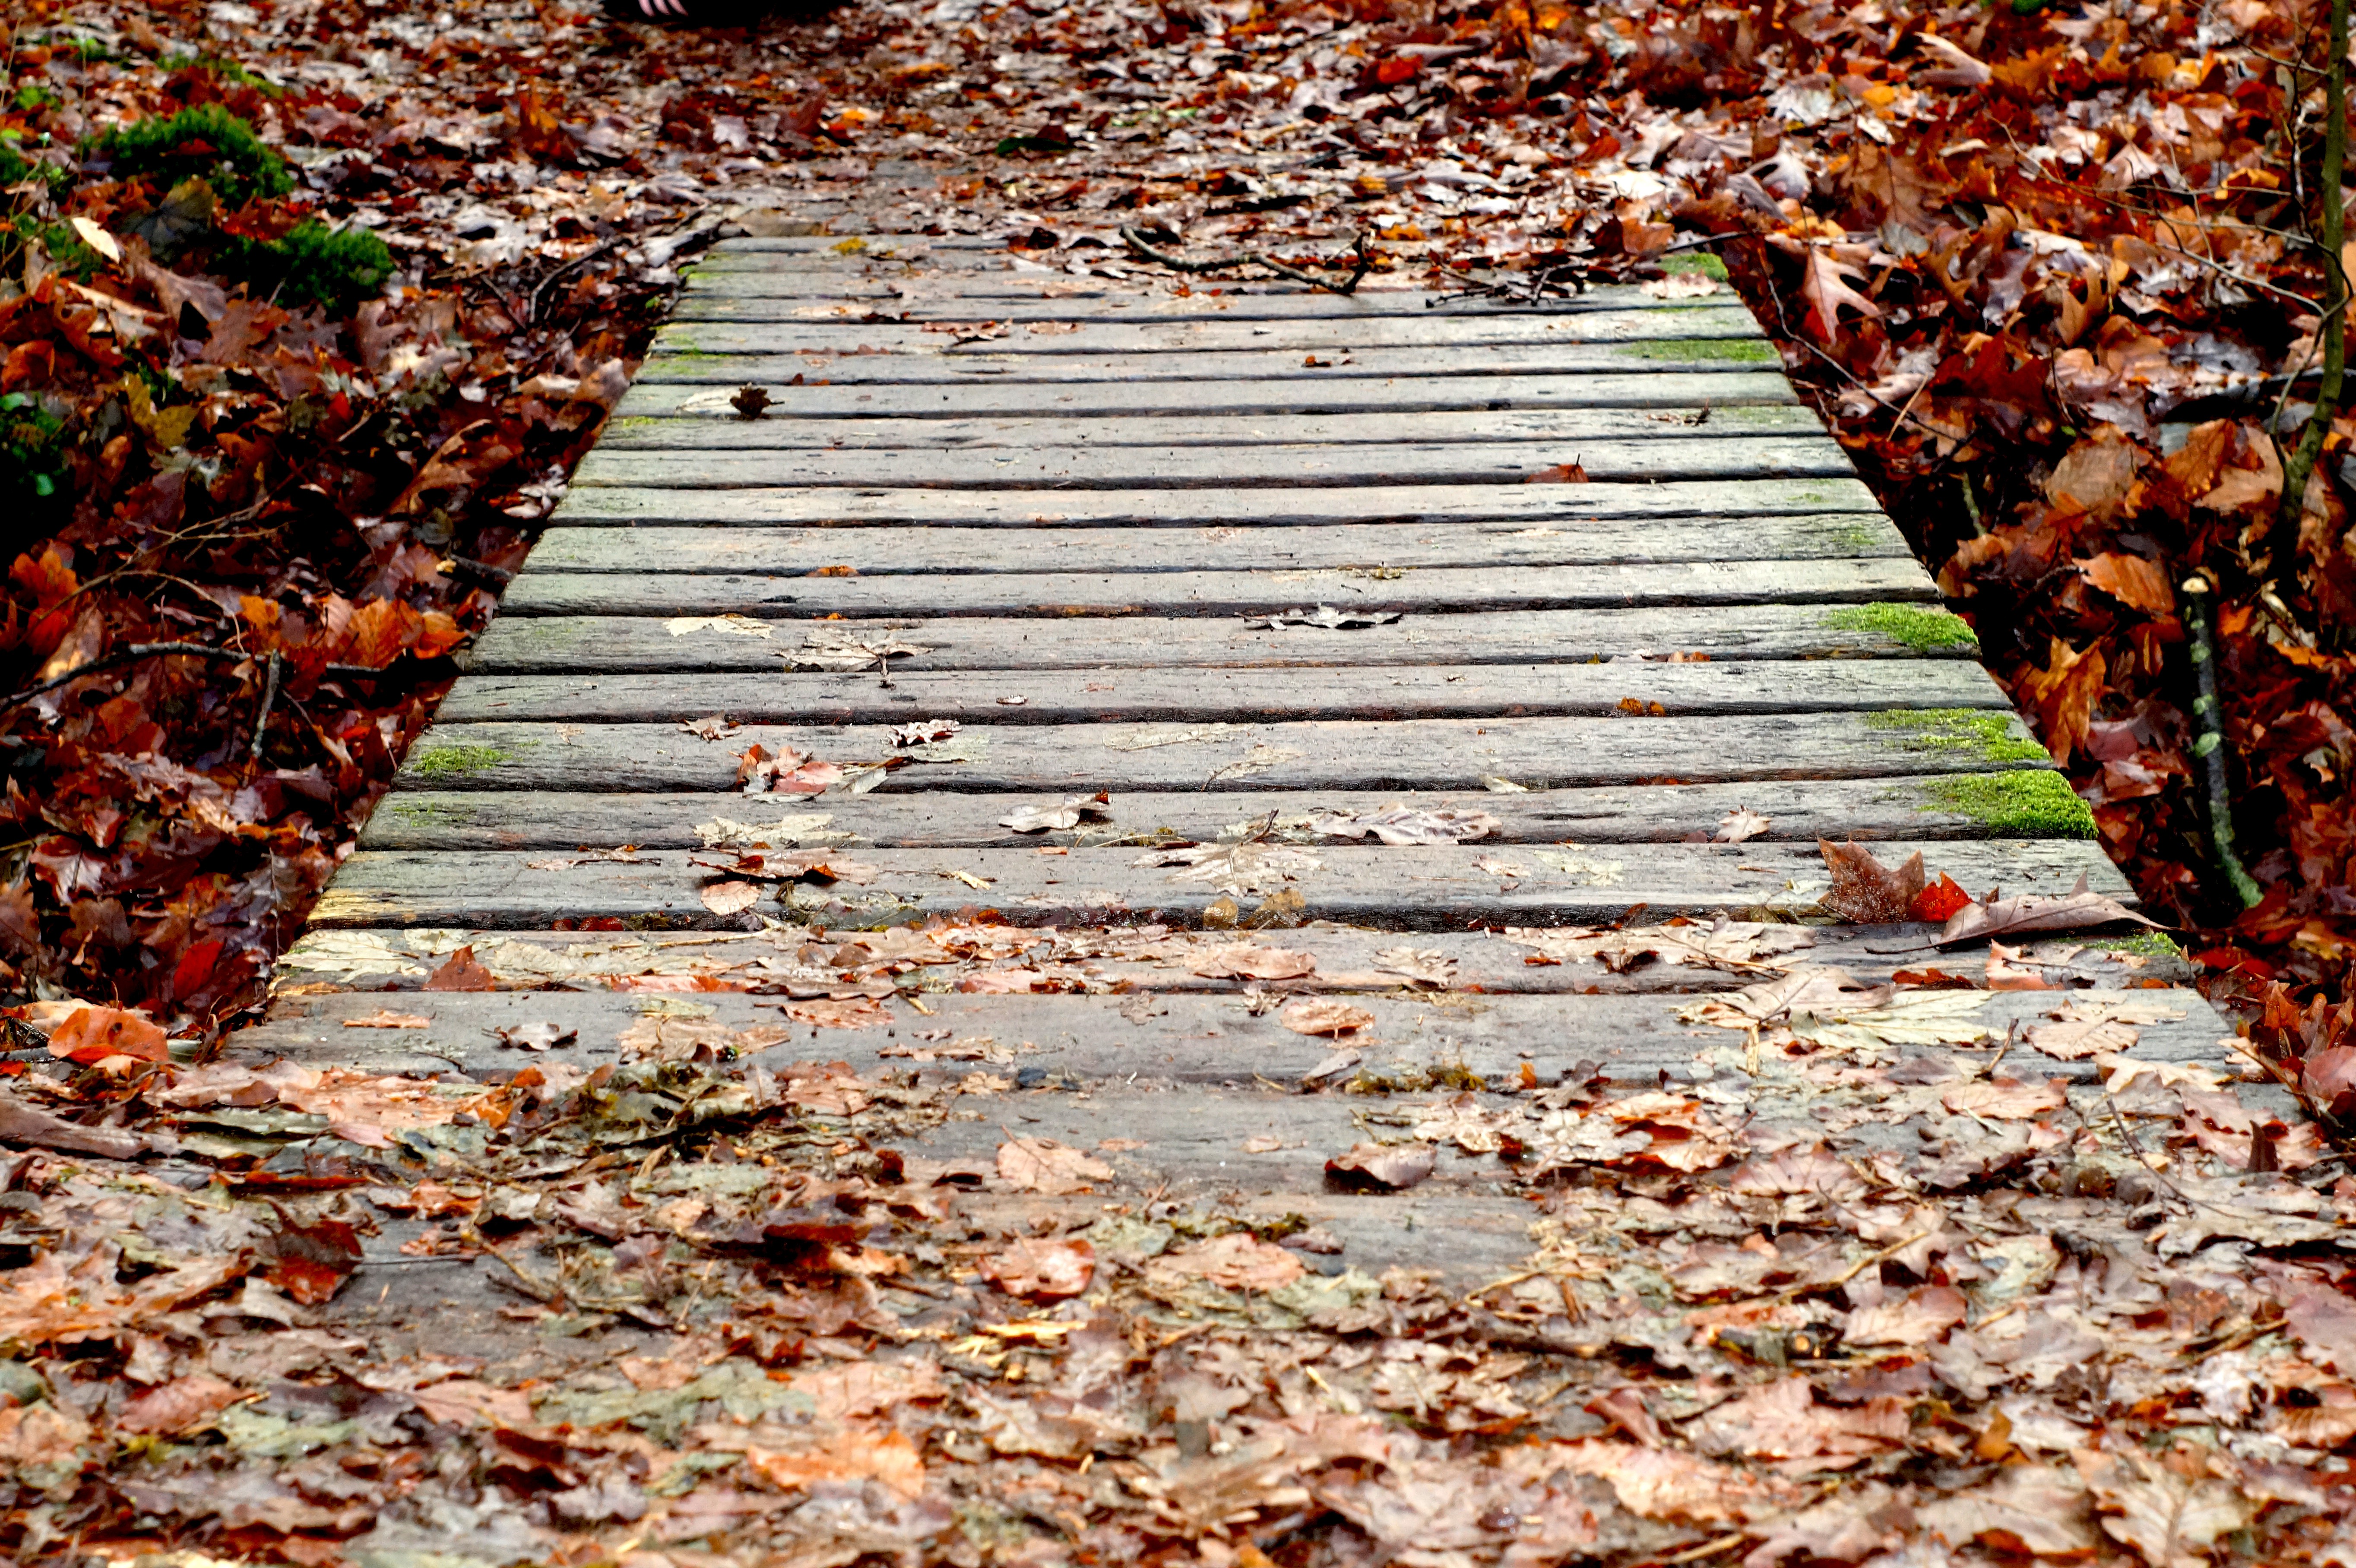
tree, forest, rock, boardwalk, wood, track, bridge, leaf, trunk, wall, walkway, web, autumn, soil, brick, season, transition, flooring, road surface